Argentina national under-23 football team

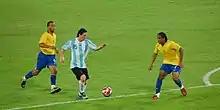
Lionel Messi against Brazil in the semi-final match in 2008, when the team won its second gold medal

The 2008 Summer Olympics were held in Beijing where Argentina, coached by former World Champion Sergio Batista, won their second consecutive gold medal. The squad debuted with a 2–1 victory over the Ivory Coast, then defeating Australia (1–0) and Serbia (2–0). In the knockout stage, Argentina eliminated the Netherlands (aet) by 2–1, thrashed Brazil by 3–0 and won the gold medal in the final match against Nigeria, 1–0.